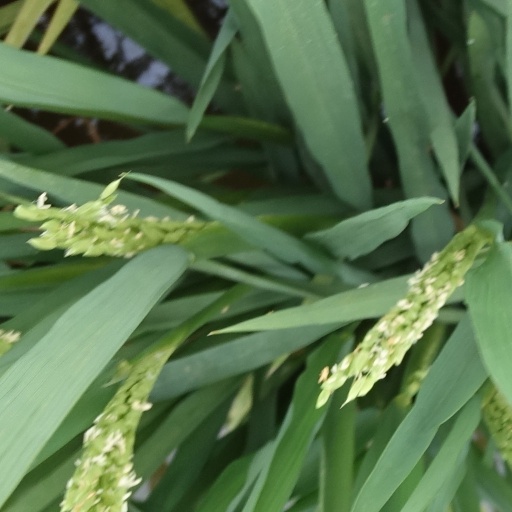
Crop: rice